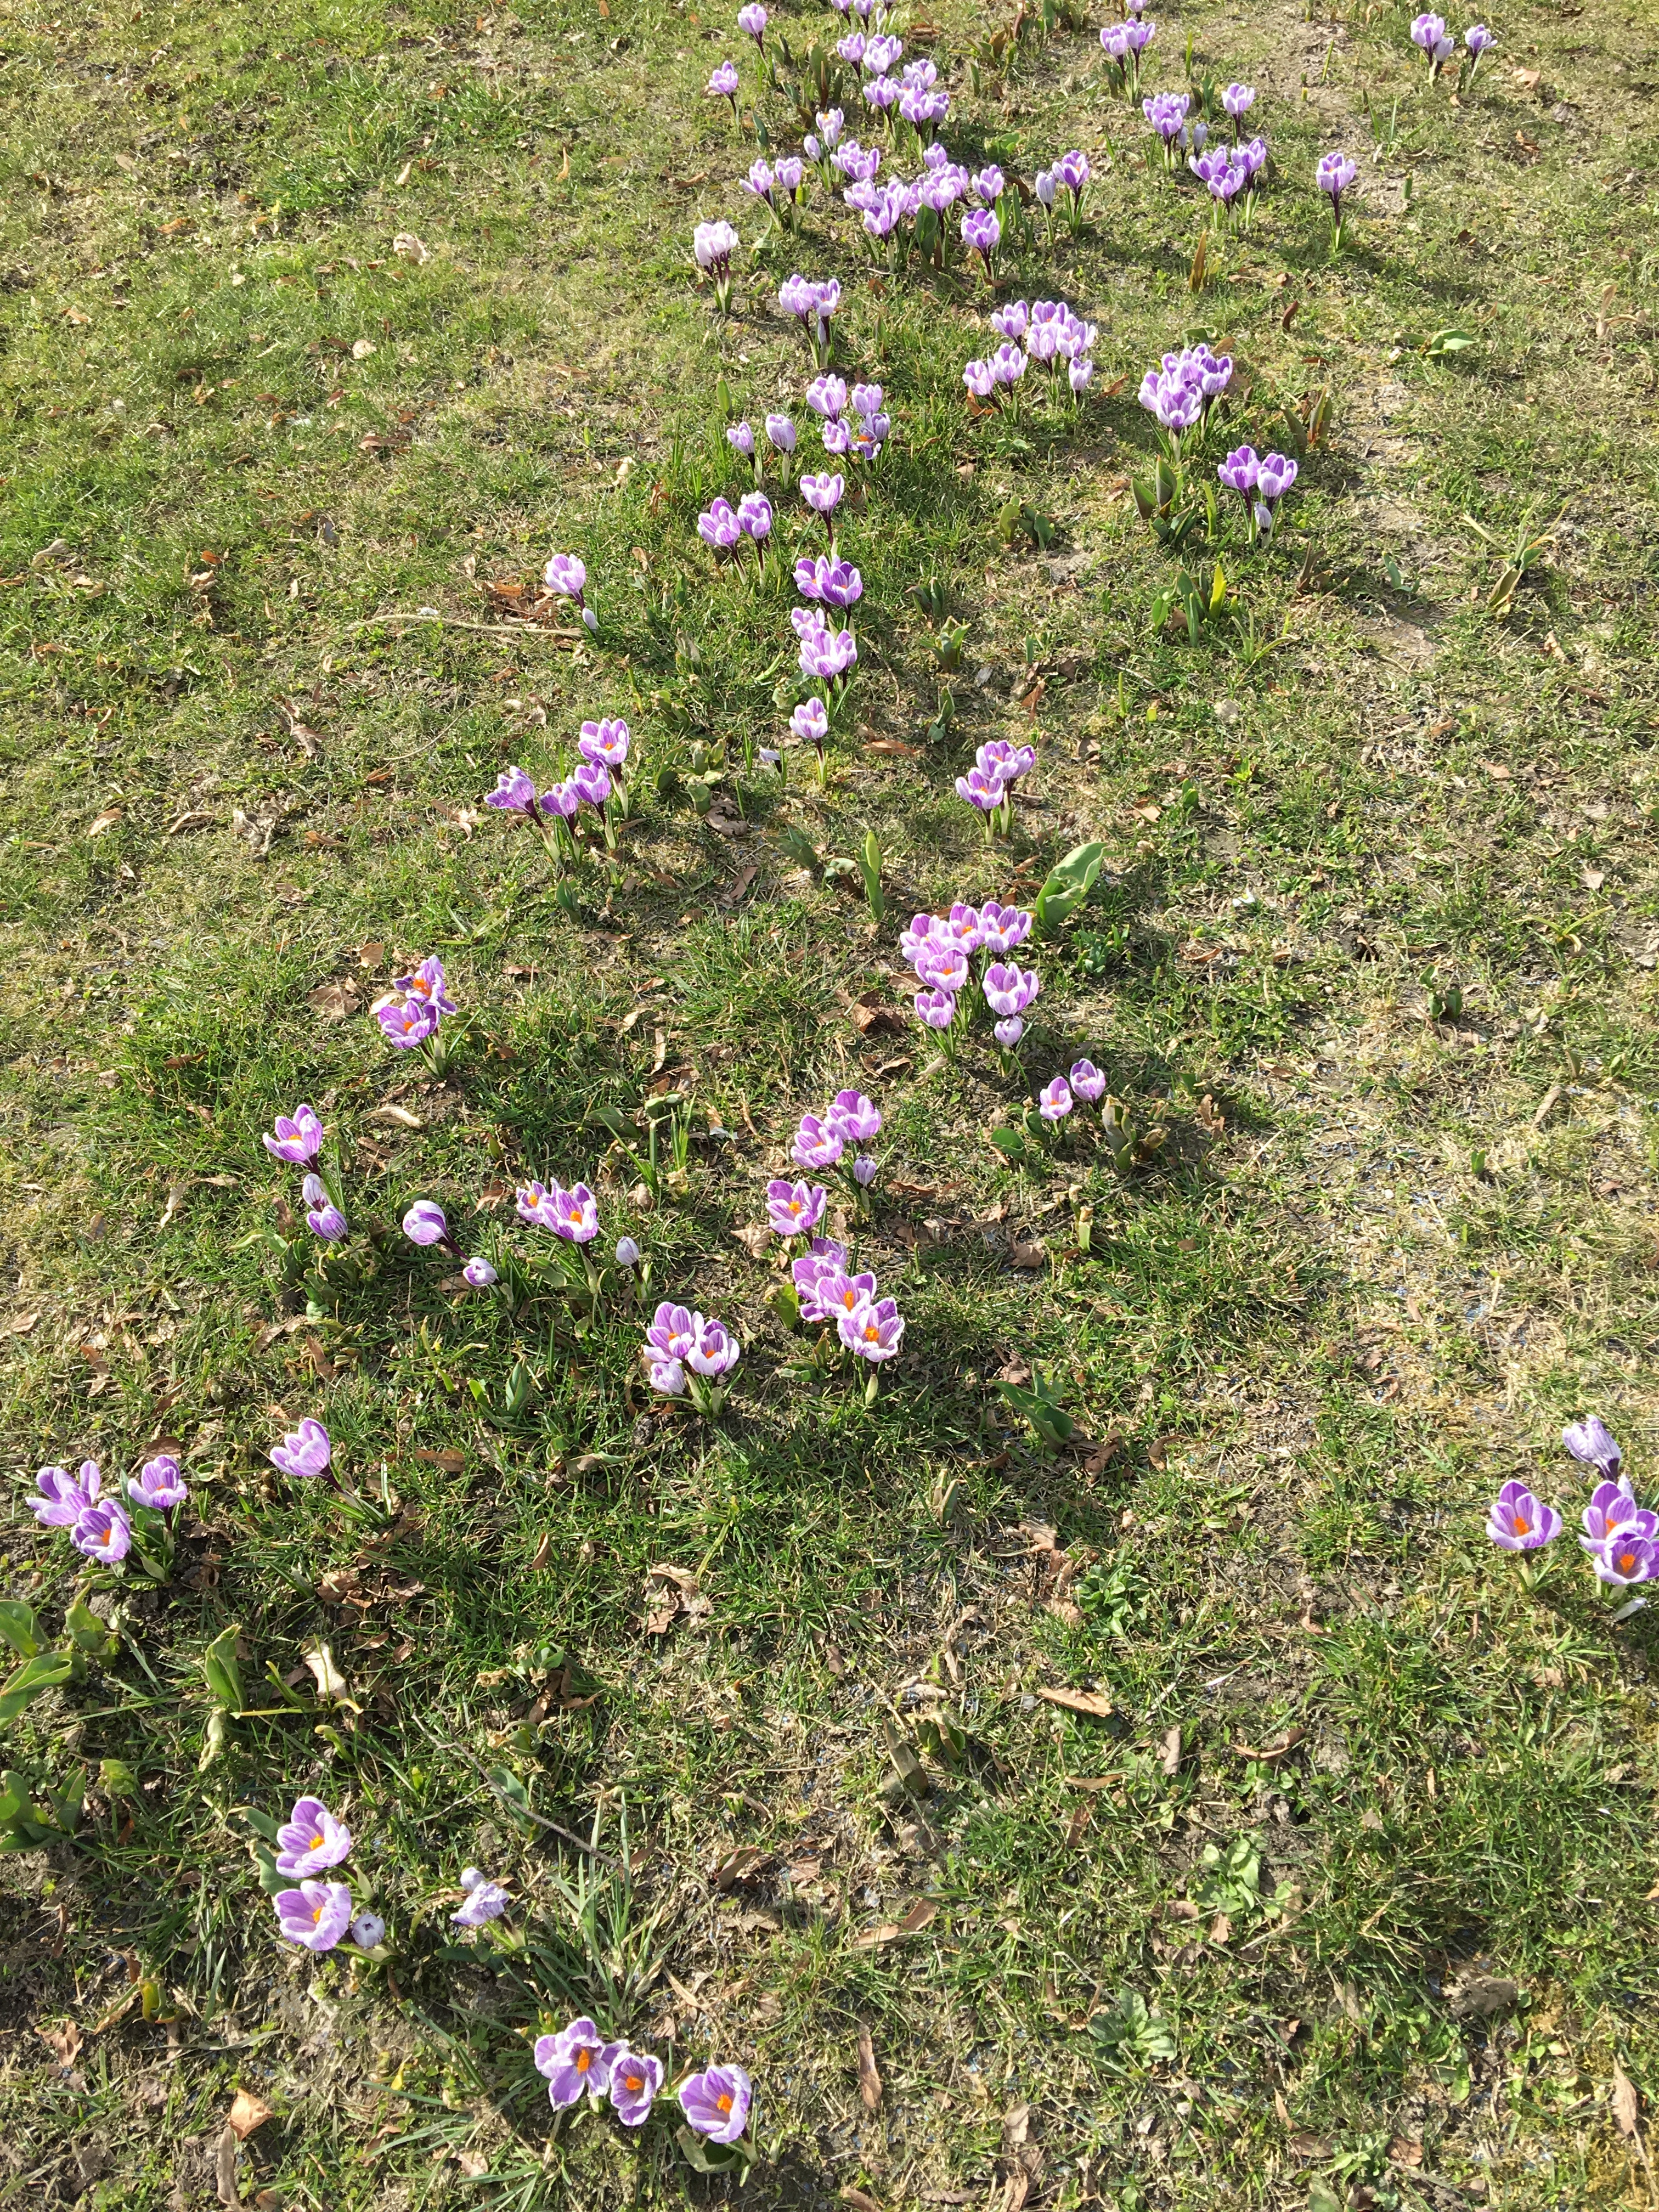
blossom, plant, meadow, flower, spring, herb, botany, garden, flora, wildflower, flowers, shrub, crocus, flowering plant, daisy family, annual plant, land plant